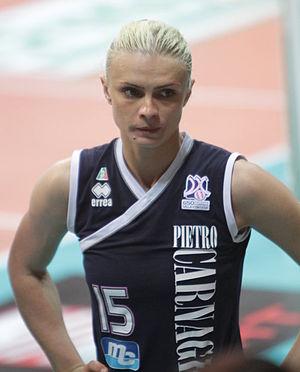
Vesna Čitaković est une ancienne joueuse de volley-ball serbe née le 3 février 1979 à Užice. Elle mesure 1,87 m et jouait au poste de centrale. Elle totalise 171 sélections en équipe de Serbie. Elle met un terme à sa carrière de volleyeuse professionnelle en mai 2016. Son mari est le footballeur monténégrin Duško Đurišić.